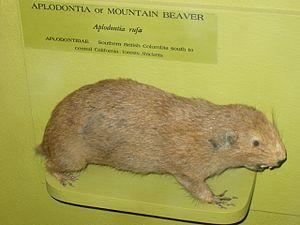
Castor est le nom vernaculaire donné à certaines espèces de rongeurs de plusieurs familles distinctes. En effet ces gros rongeurs ne font pas tous partie du genre Castor bien que leur aspect ou leurs habitudes aquatiques puissent le laisser penser.
Aplodontia rufa, le castor de montagne ou l'aplodonte, est un rongeur d'Amérique du Nord de la famille des Aplodontidés, le seul de son genre. Synonymes : Sewell, Aplodontie.